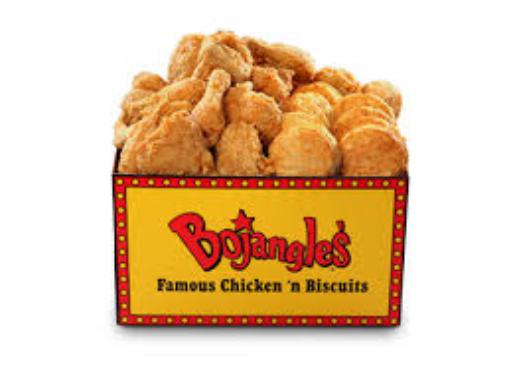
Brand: Bojangles' Famous Chicken 'n Biscuits
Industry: Food